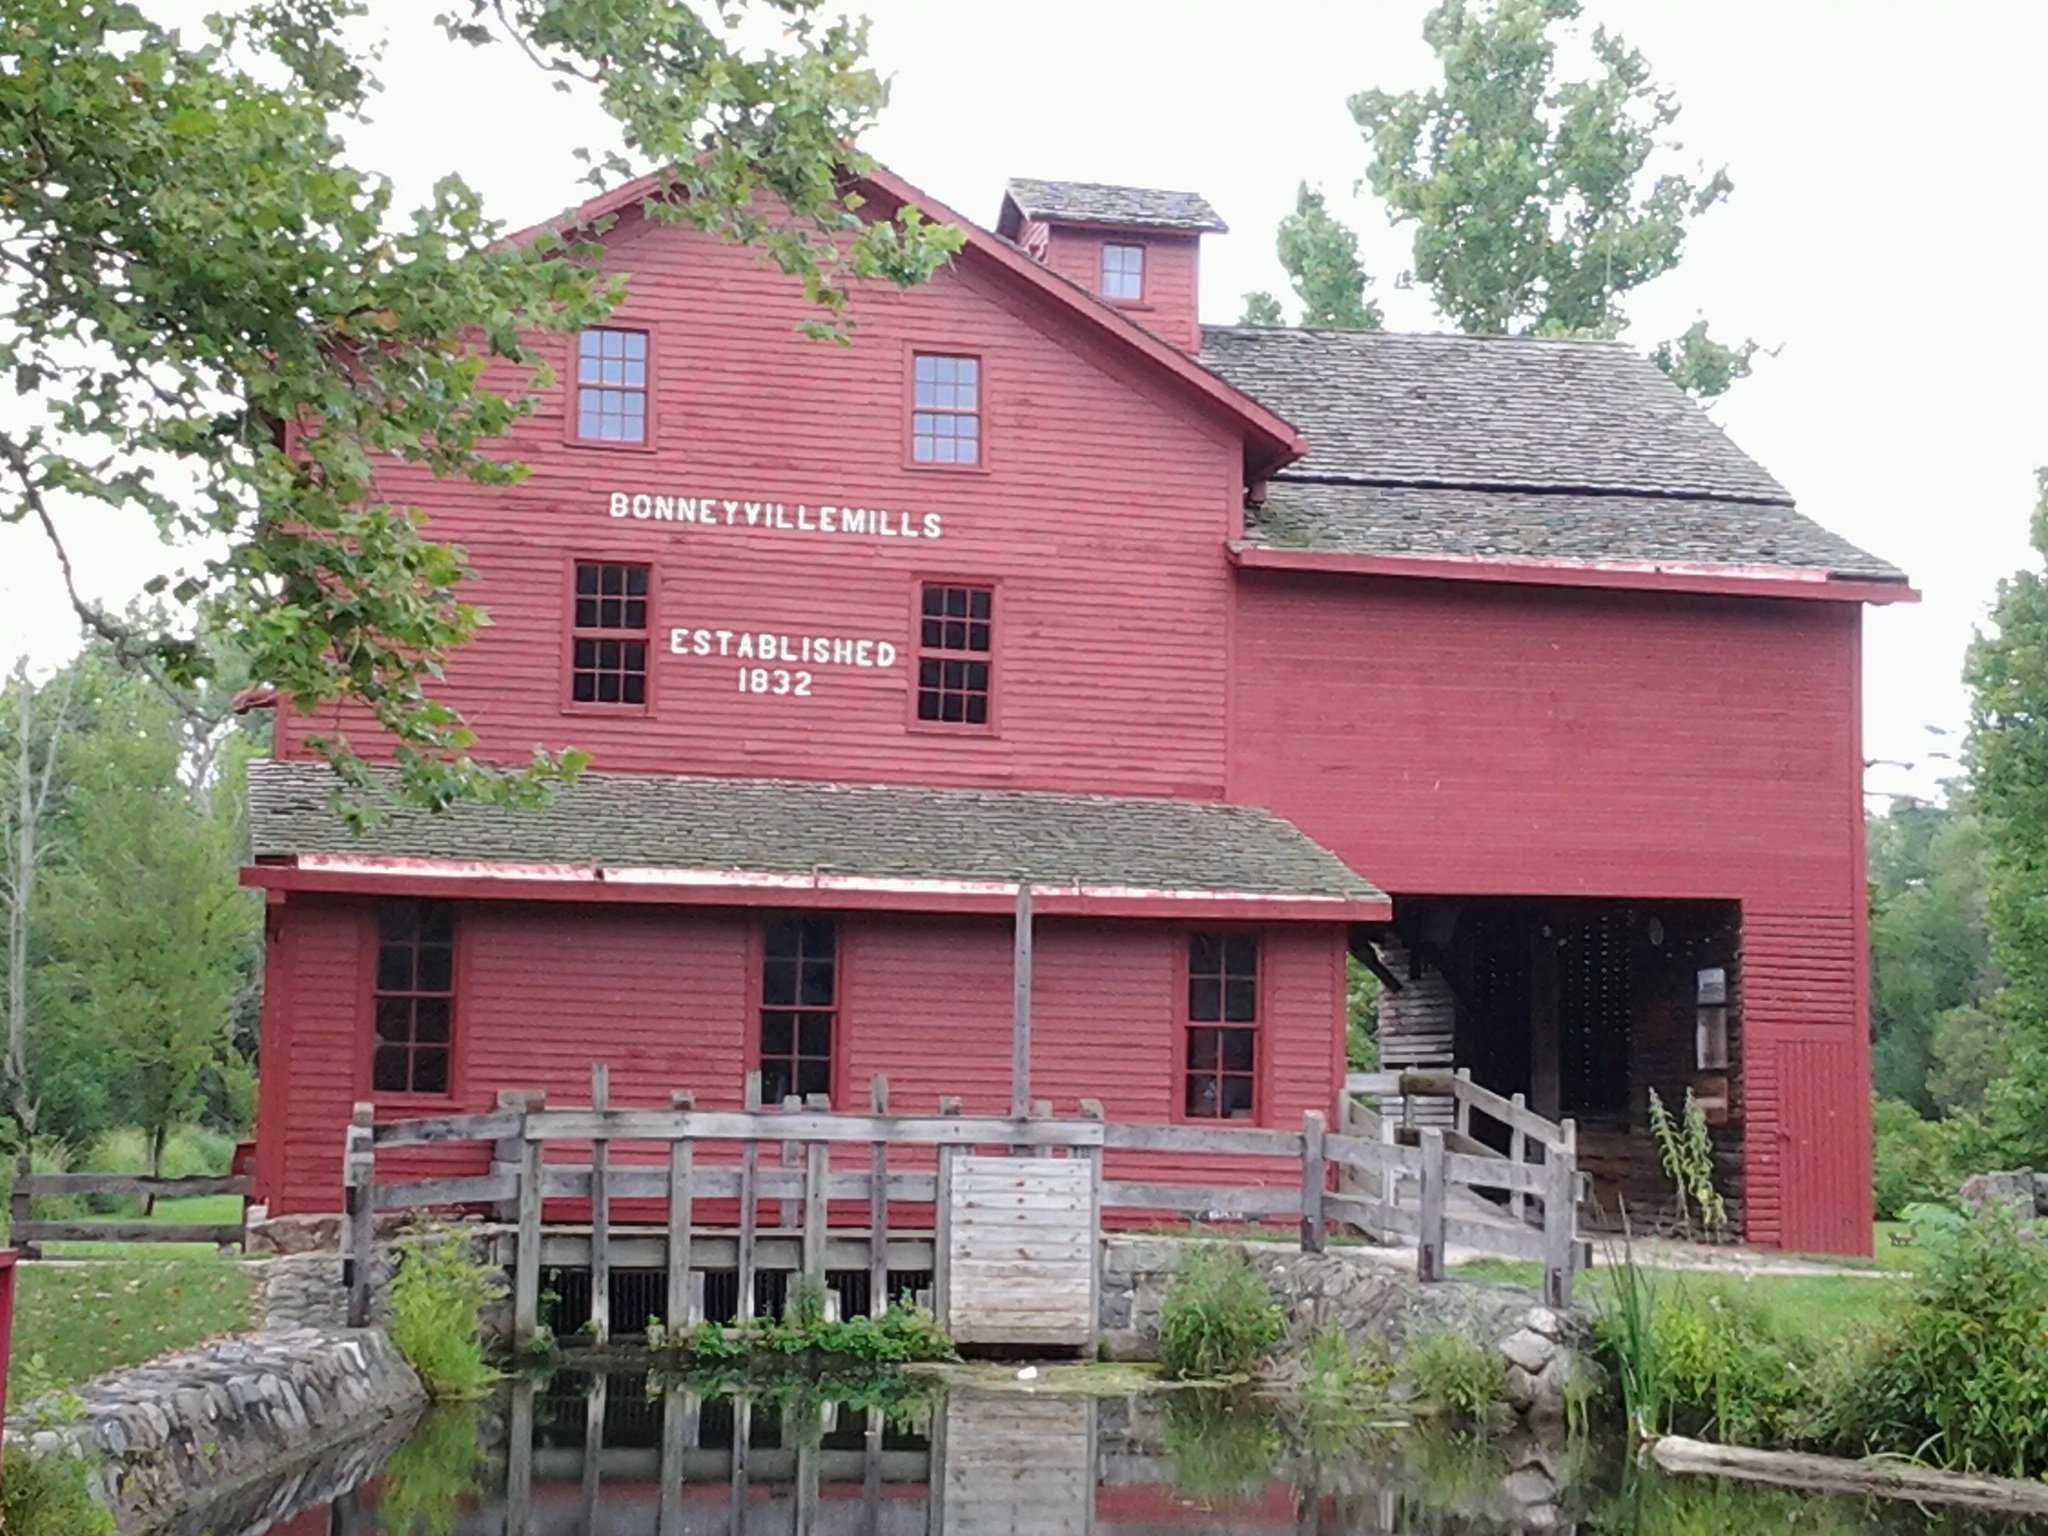
villa, house, roof, building, old, barn, home, country, summer, red, cottage, park, facade, property, farmhouse, wooden, estate, siding, manor house, real estate, residential area, historic house